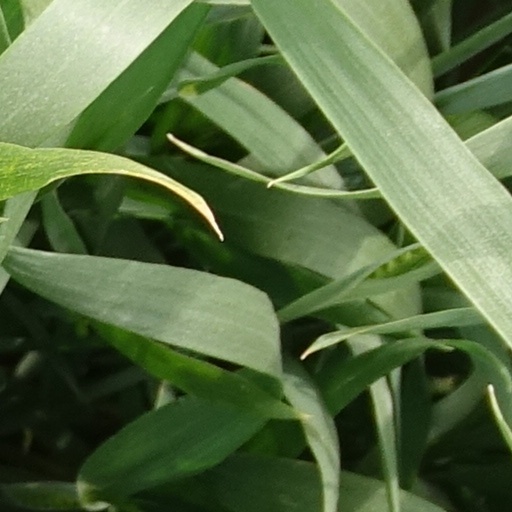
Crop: wheat